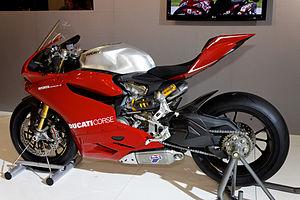
Ducati - 1199 Panigale S